Half-Life (film)

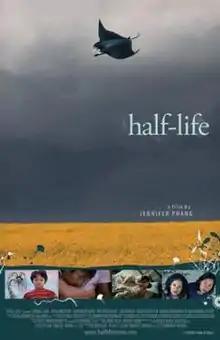

Half-Life is a 2008 American science fiction drama film directed by Jennifer Phang, starring Sanoe Lake, Julia Nickson-Soul, Leonardo Nam, Ben Redgrave, Lee Marks, James Eckhouse, Susan Ruttan and Alexander Agate. The film premiered in the 2008 Sundance Film Festival and has since been touring the American and international film festivals circuits. It premiered internationally in the Tokyo International Film Festival in competition, and then in Europe at the Mannheim-Heidelberg International Film Festival, also in competition. Half-Life was the opening night film for the International Women's Film Festival in Seoul, Korea. The film made a theatrical debut on December 1, 2009 in selected cities.